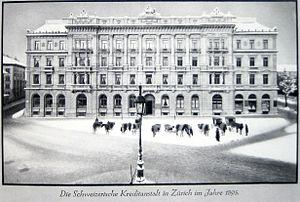
Le Crédit suisse, ou Credit Suisse Group AG, est un groupe bancaire dont le siège est à Zurich. Sa clientèle englobe des particuliers, des petites et moyennes entreprises et des organismes gouvernementaux. Les actions nominatives de Credit Suisse Group AG sont cotées en Suisse, ainsi qu'à la bourse de New York. Le groupe emploie environ quarante-sept mille personnes dans le monde entier. En 2016, les actifs gérés s’élèvent à 1 251 milliards de francs suisses. La banque est régulièrement listée parmi les Bulge Brackets, le groupe comprenant les banques d'investissement les plus rentables ainsi que les plus importantes pour le système financier mondial.